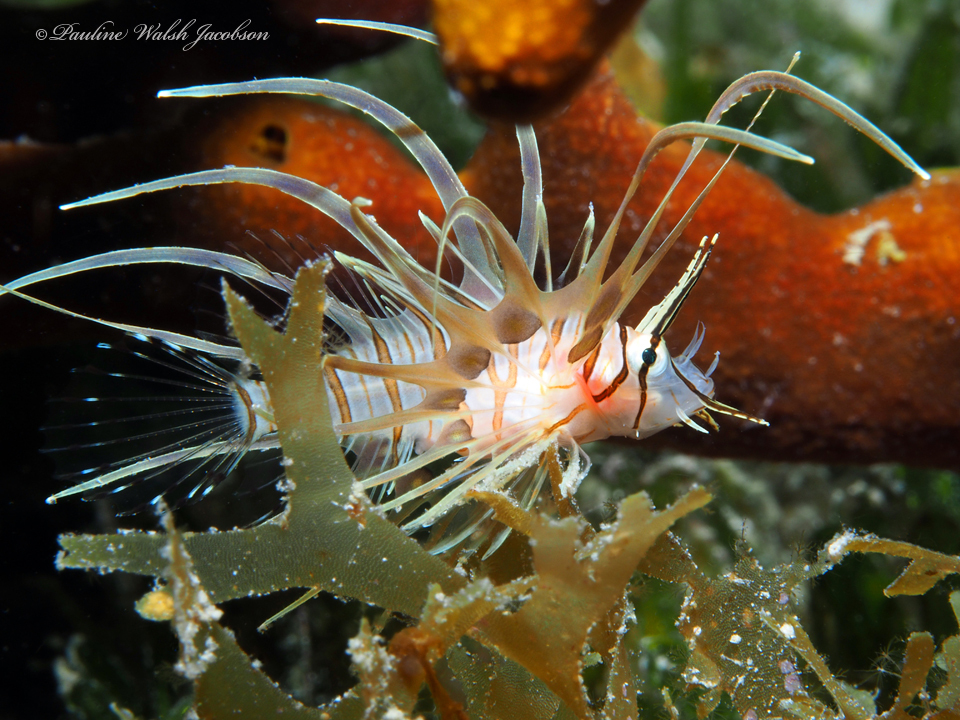
Pterois volitans (Red Lionfish)